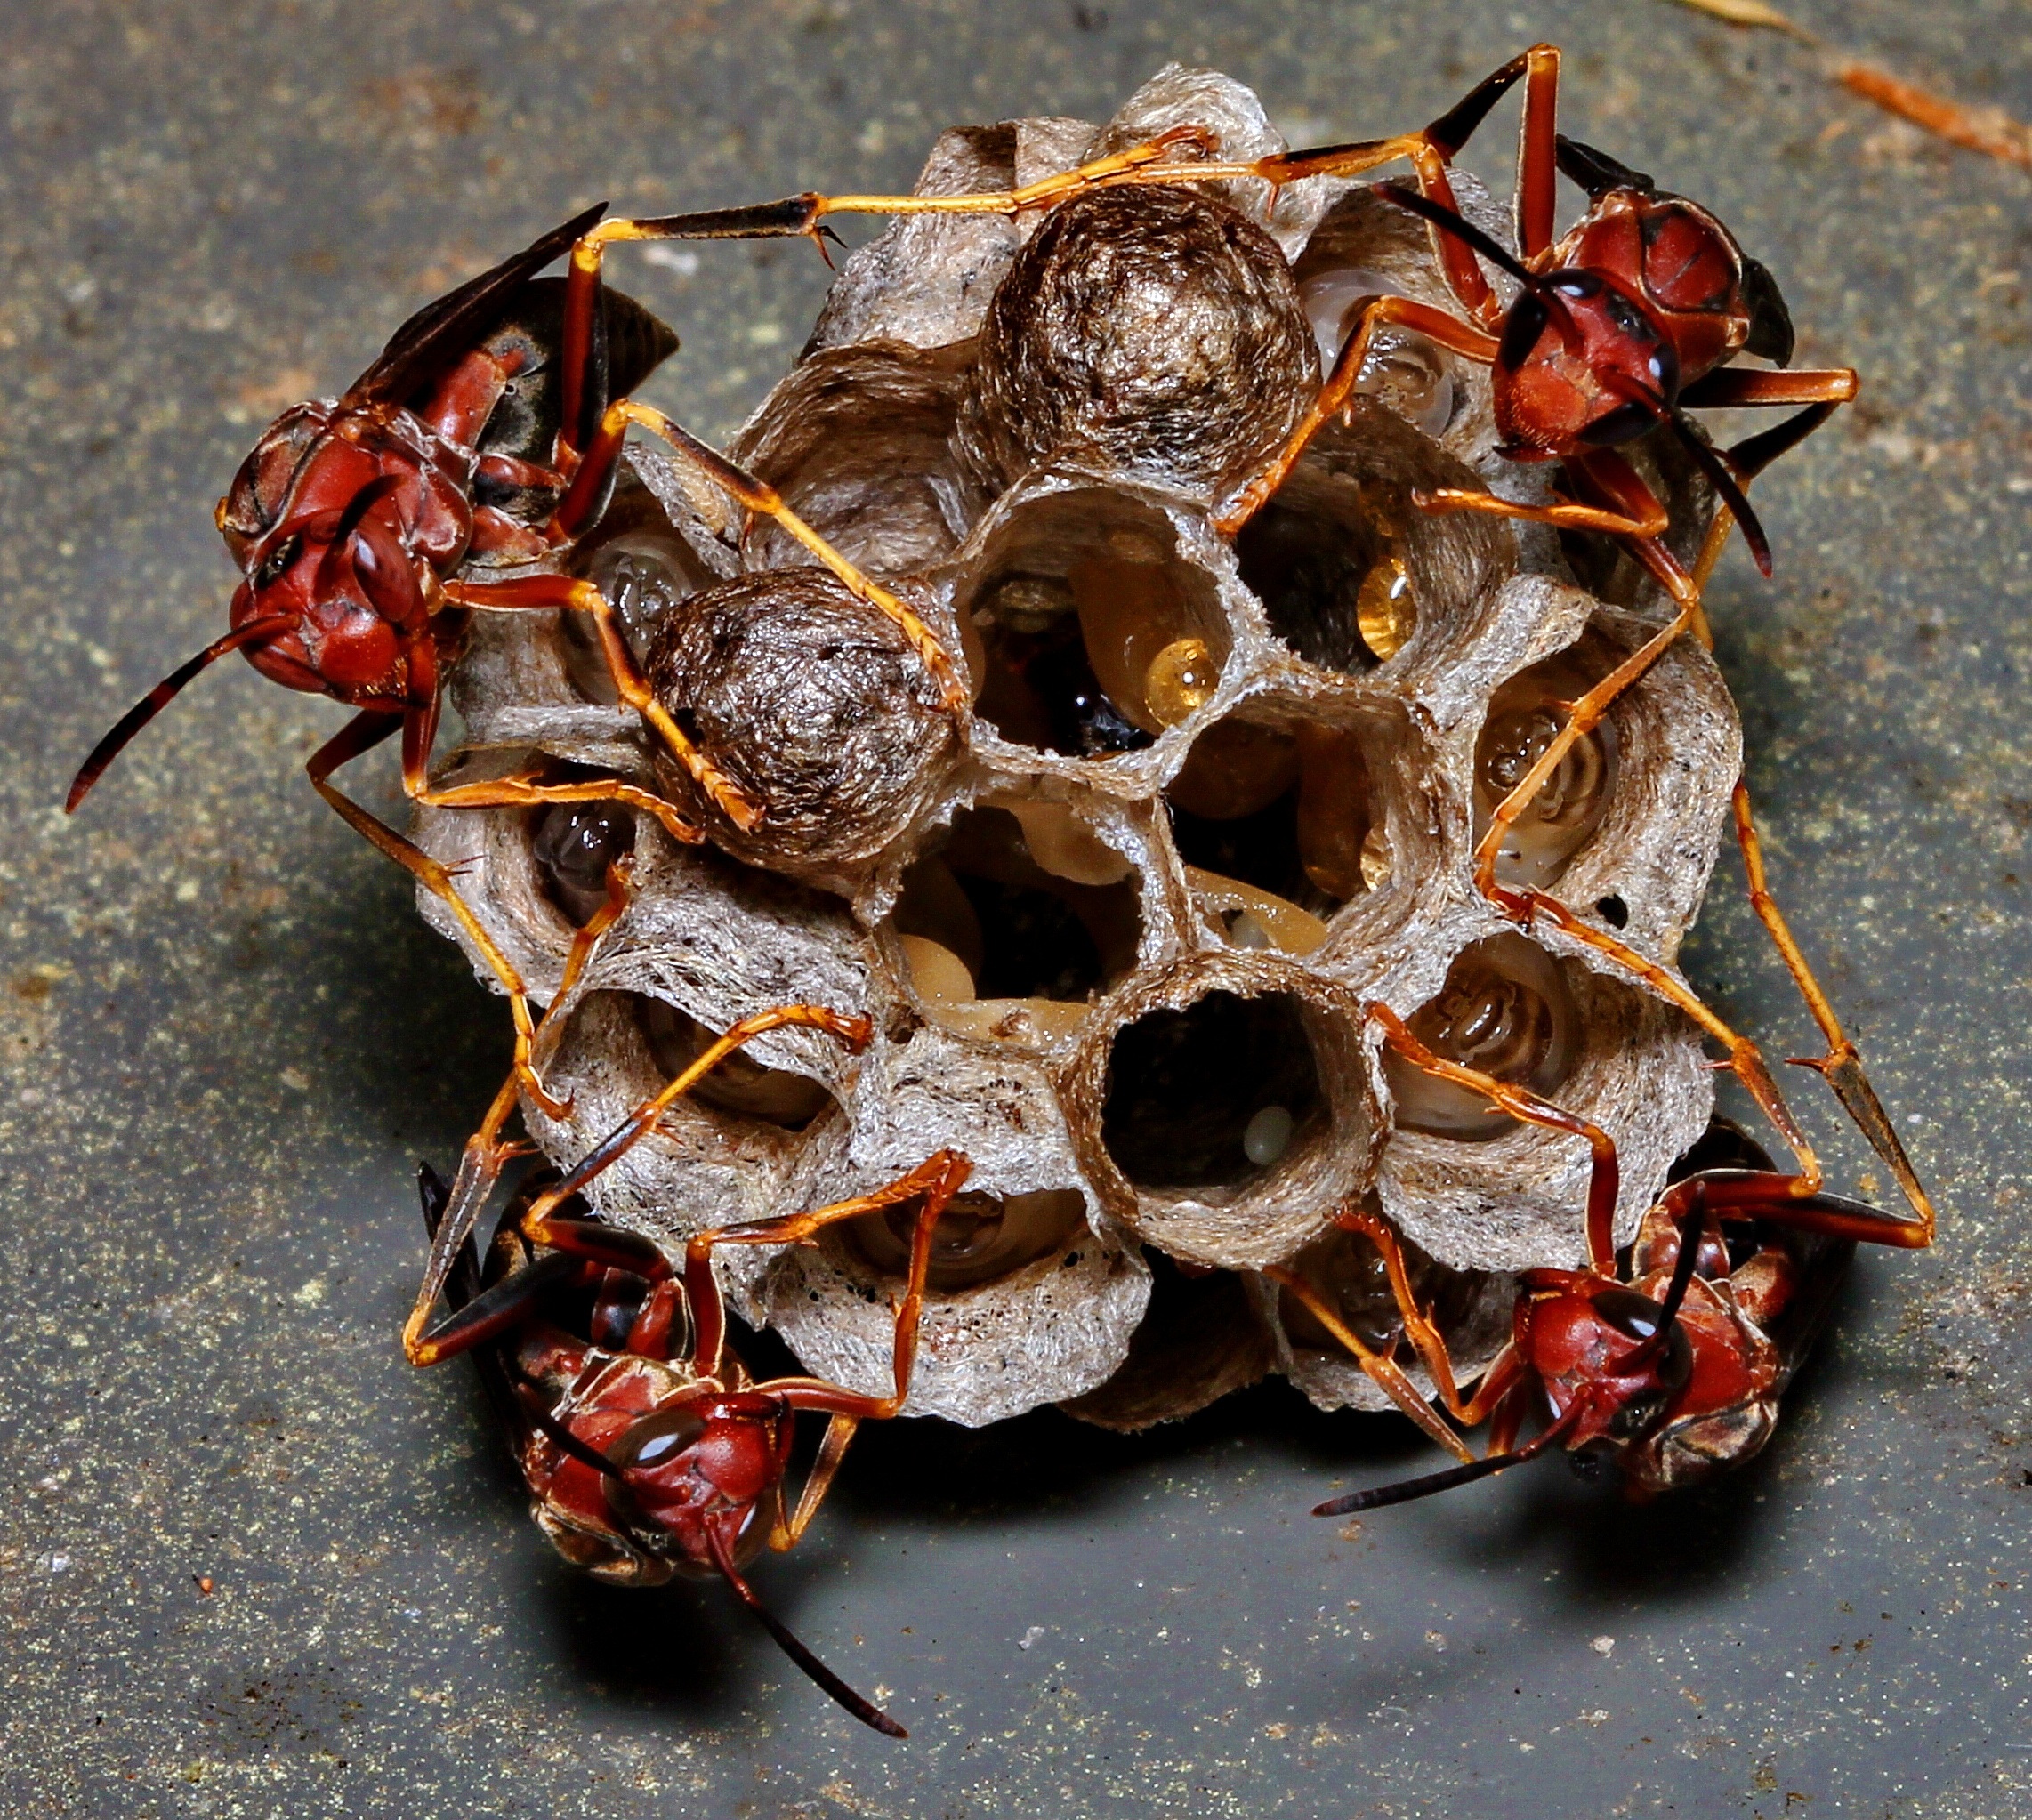
leaf, flower, food, produce, insect, macro, paper, invertebrate, hive, family, eggs, hornet, nest, wasp, pest, auriculariales, colony, cell, macro photography, larvae, stinger, membrane winged insect, auriculariaceae